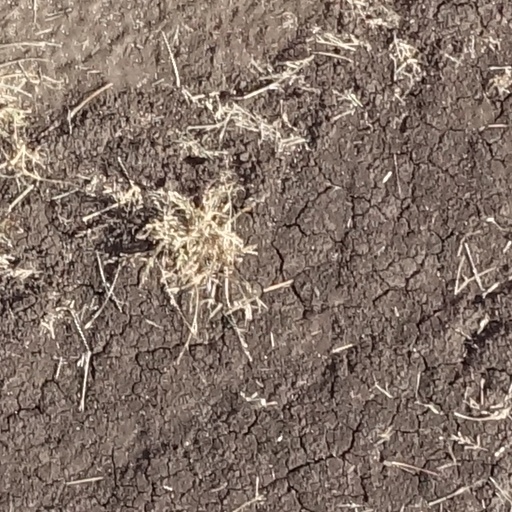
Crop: sorghum